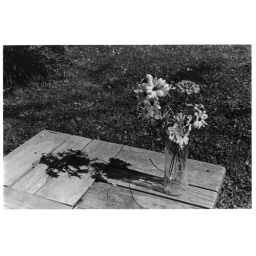
flower arrangement I made from the remaining flowers in our garden. taken on a Canon EOS Elan film camera